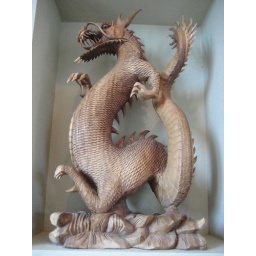
This cool dragon watches over the living room of our beach house